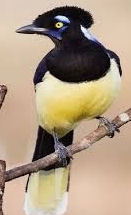
Species: PLUSH CRESTED JAY
Scientific name: CYANOCORAX CHRYSOPS
ImageNet parent category: jay